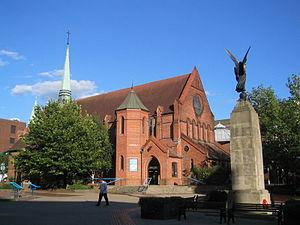
Woking est un district et une ville importante dans le Surrey, au nord de Guildford, au Royaume-Uni.